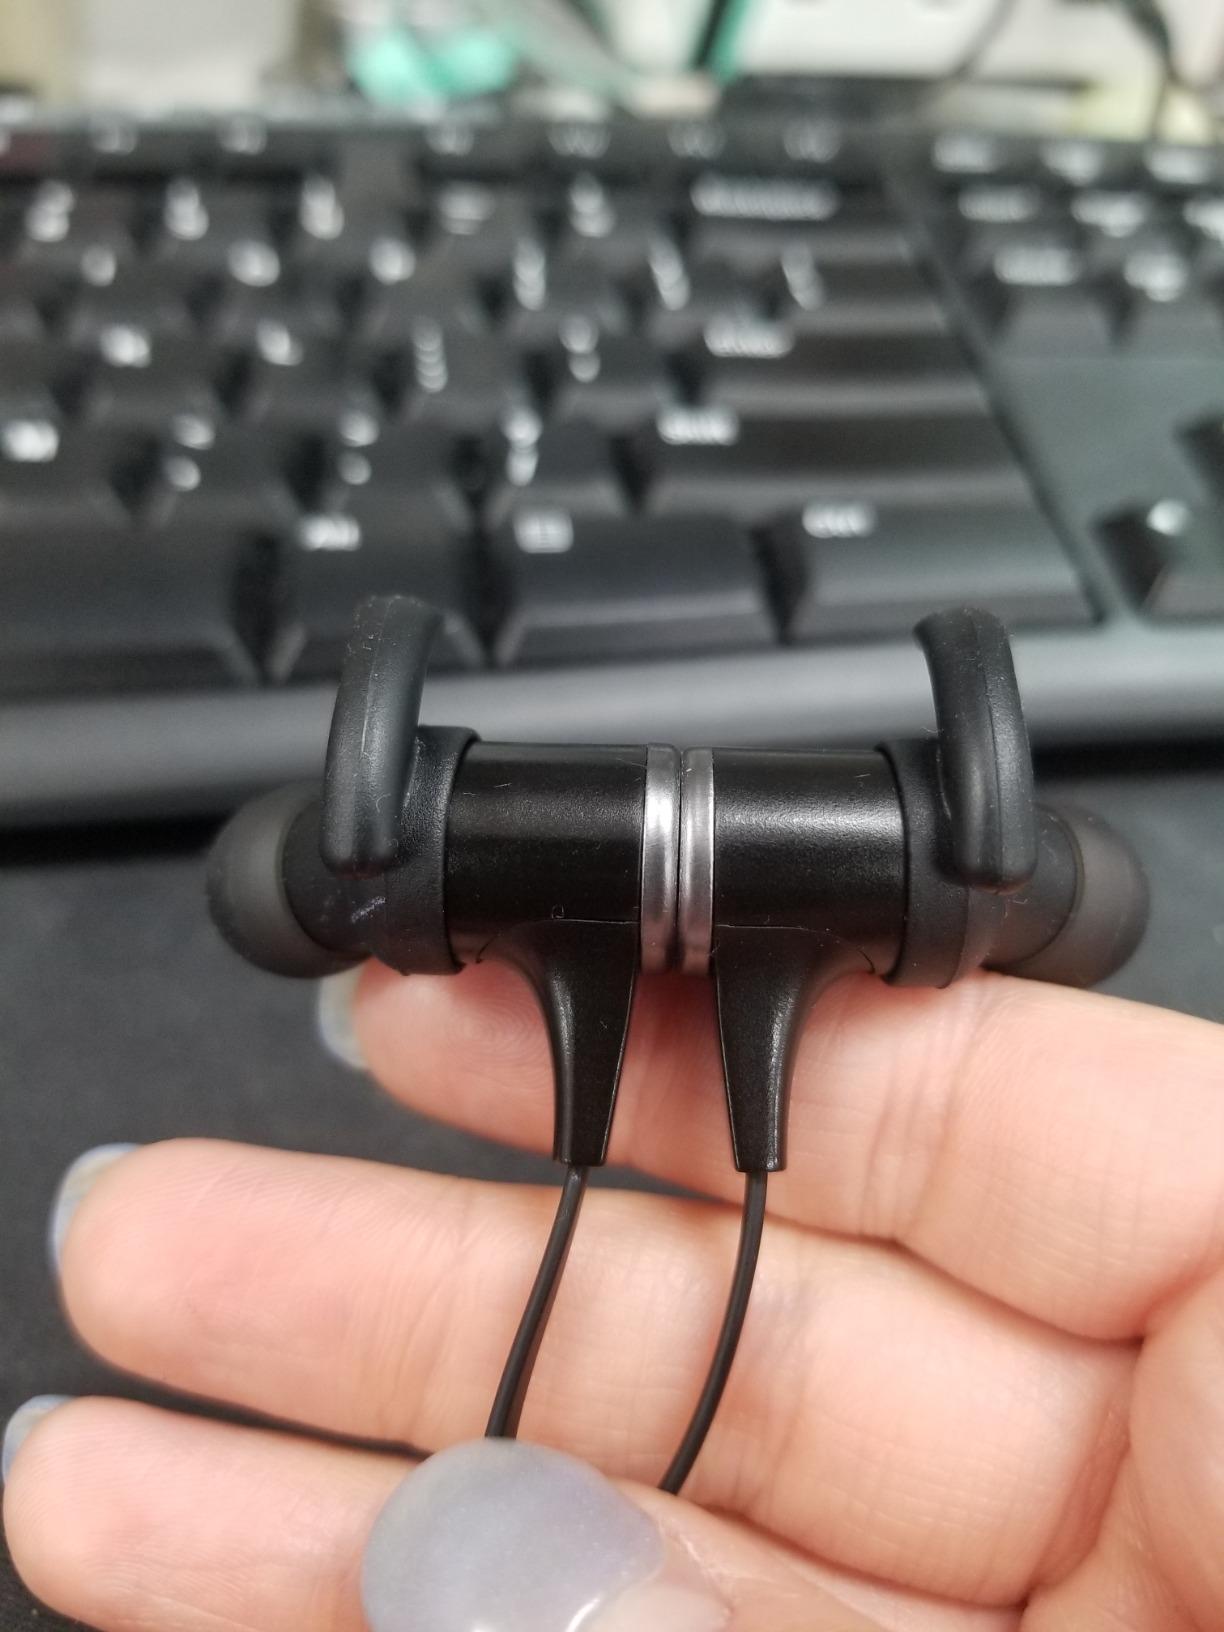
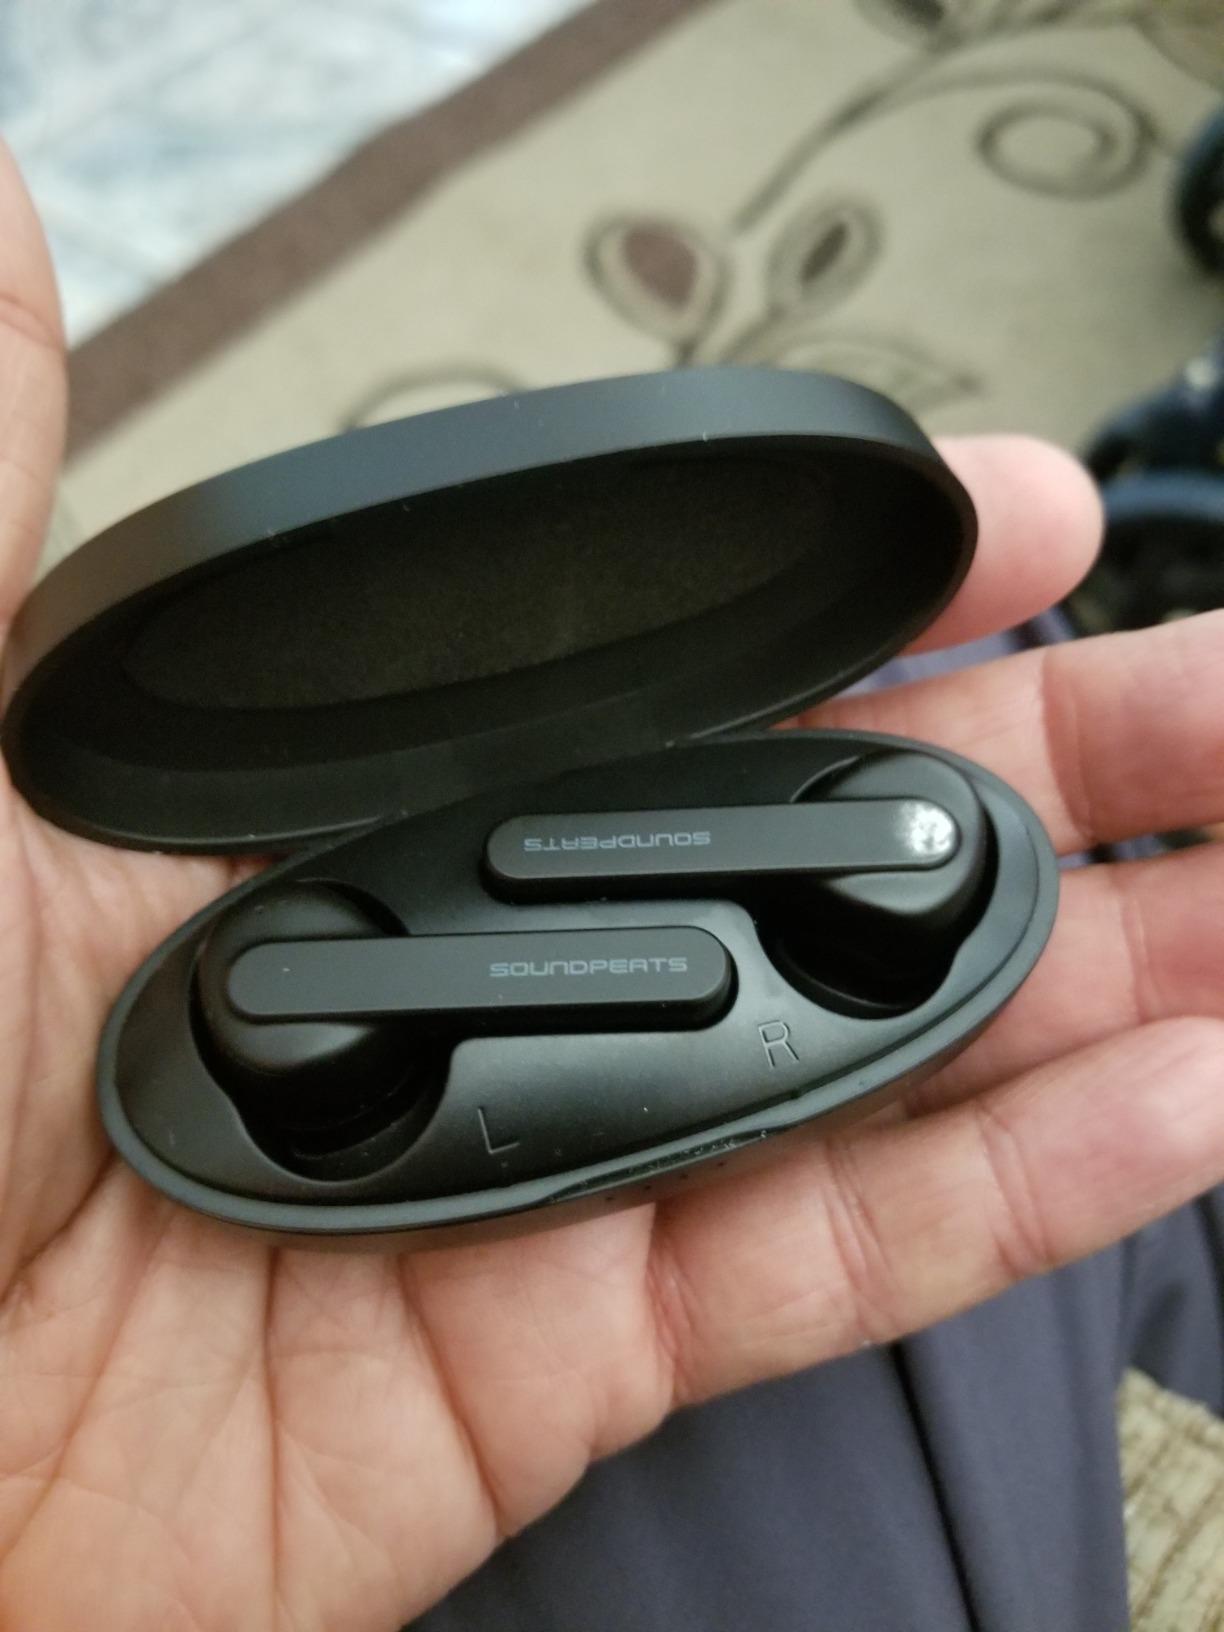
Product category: earbuds
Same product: no